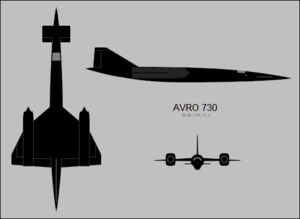
L'Avro 730 était un projet d'avion de reconnaissance et bombardier stratégique de type « Mach 3 » britannique, qui était en cours de développement par Avro Aircraft pour la Royal Air Force. Il avait été imaginé au départ en tant qu'avion à très grande vitesse pour effectuer des missions de reconnaissance aérienne; se conformant aux besoins de la Specification OR.330 du Ministère de l'Air britannique. Avro décida ensuite de modifier la conception proposée du 730 afin de le rendre adapté à l'emport d'armement nucléaire. Ce changement signifia que l'avion devait alors être aussi en mesure d'assurer le rôle de vecteur nucléaire, ce qui fut détaillé dans la Specification RB.156T du Ministère de l'Air, qui faisait appel à la conception d'un avion de reconnaissance et bombardement à grande vitesse.